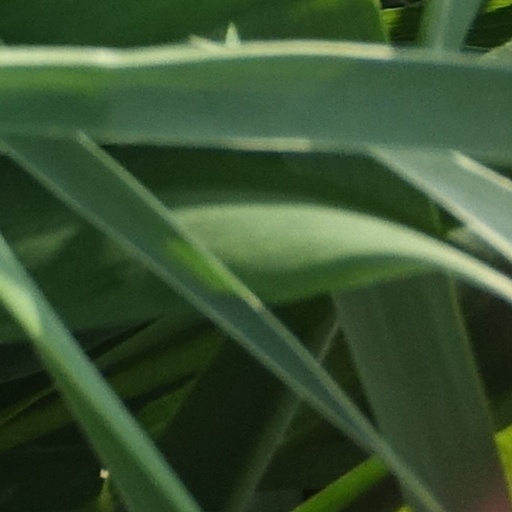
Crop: wheat